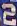
Number: 2